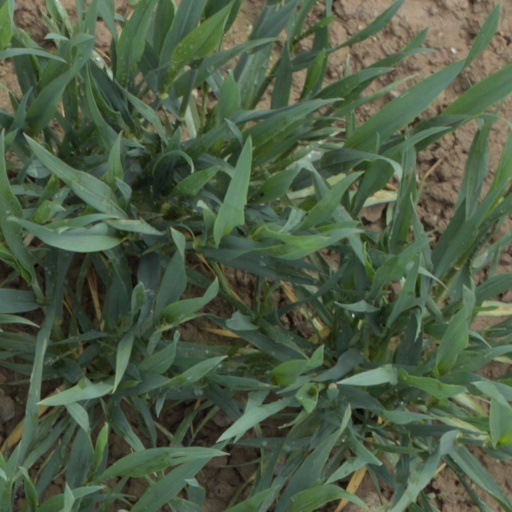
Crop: wheat